Steel Beasts

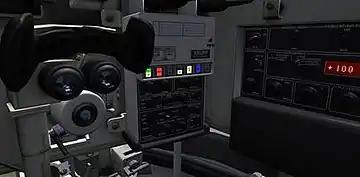
The interior view of the Leopard 2A4 gunners position in-game.

"SB" also includes a scenario editor, which allows for programming of random or condition-based behavior in the computer-controlled units. Well-designed SB scenarios therefore have a high degree of replayability. In addition to the scenario editor, SB also contains a map editor for creating custom maps depicting different terrain types. In the Fall of 2011, eSim Games announced that they were using Xaitment's AI software for pathfinding, movement and behavior modeling.